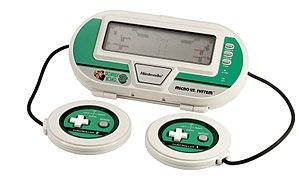
Donkey Kong 3 est le troisième jeu vidéo de la série des Donkey Kong créé par Nintendo. Il est sorti presque simultanément en 1983 sur Famicom et sur arcade, puis en 1986 aux États-Unis sur Nintendo Entertainment System. Le jeu est ressorti sur console virtuelle Wii en Amérique du Nord le 14 juillet 2008 et en Europe le 9 janvier 2009. Bien que ce soit une suite, ce titre est une rupture radicale dans la façon de jouer des titres précédents. Alors que dans les deux premières versions, Donkey Kong et Donkey Kong Jr., le joueur devait éviter des pièges dans un jeu de plates-formes, ce titre se rapproche plus d’un jeu de tir. Donkey Kong 3 est également le premier jeu arborant le logo actuel de Donkey Kong.
Donkey Kong est une série de jeux vidéo de plates-forme, de jeux de course et de rythme publiée et produite par Nintendo.